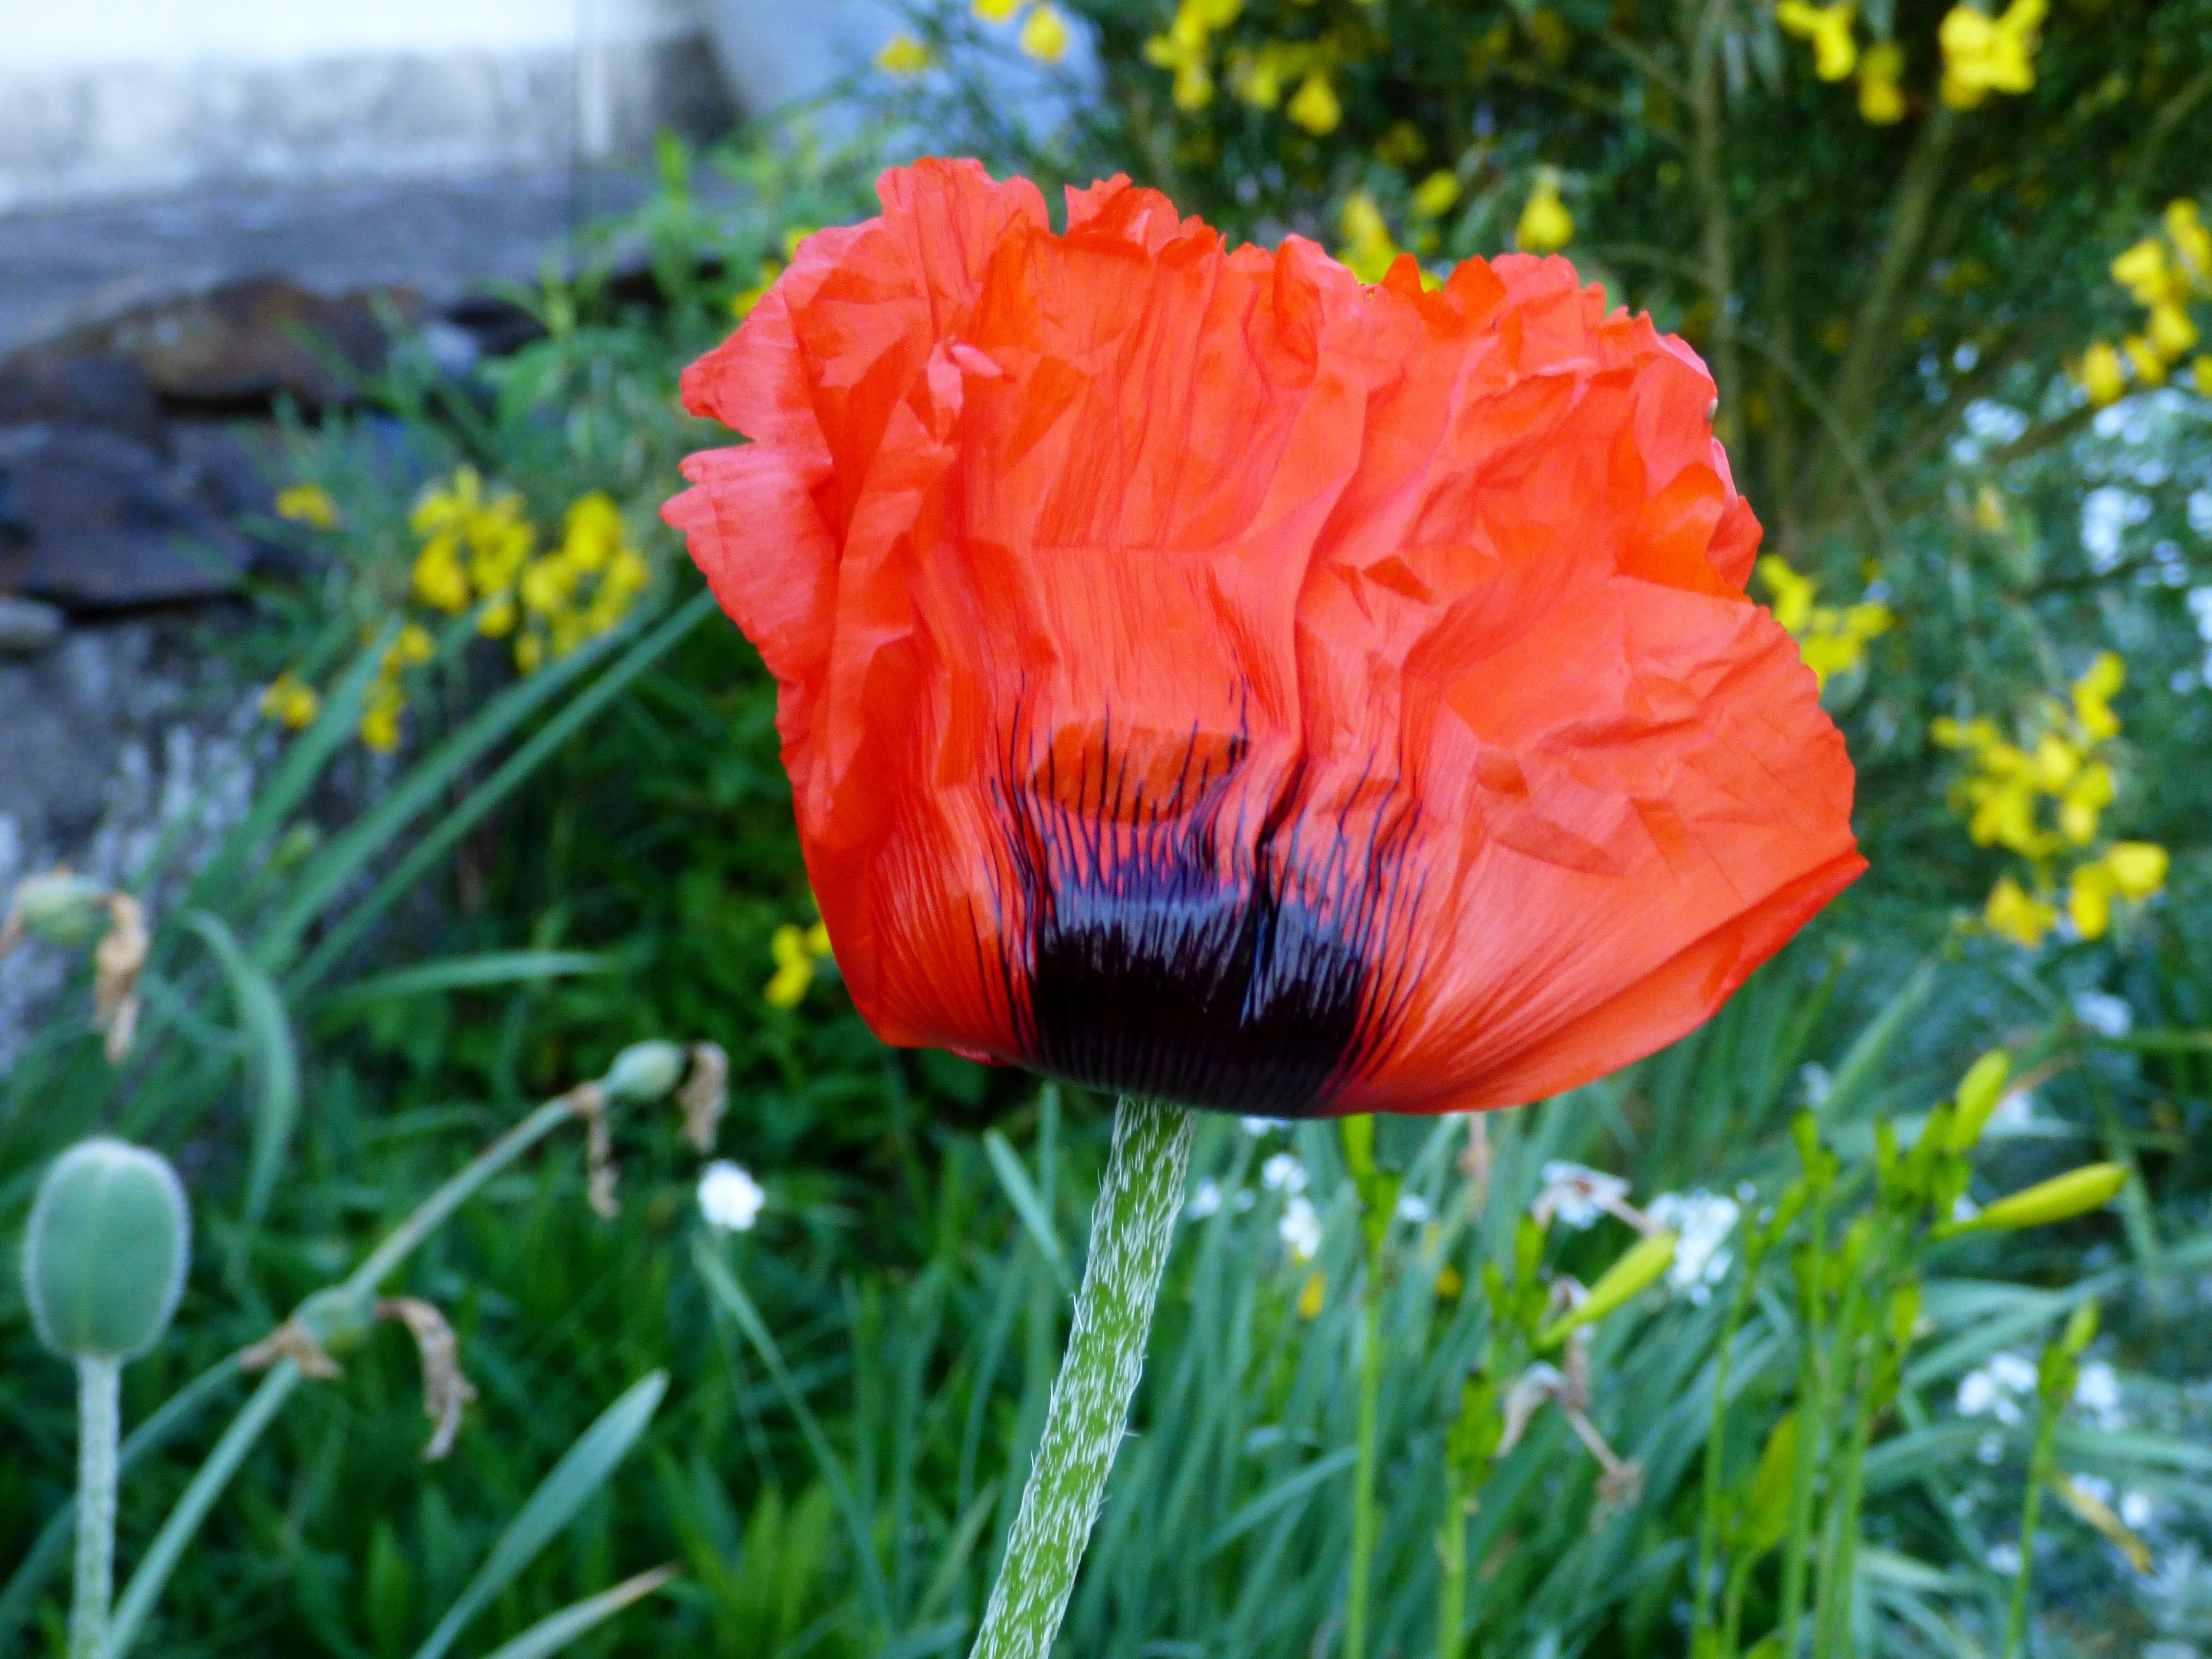
nature, grass, plant, meadow, flower, petal, spring, red, botany, garden, flora, wildflower, red flower, poppy, coquelicot, macro photography, flowering plant, land plant, poppy family